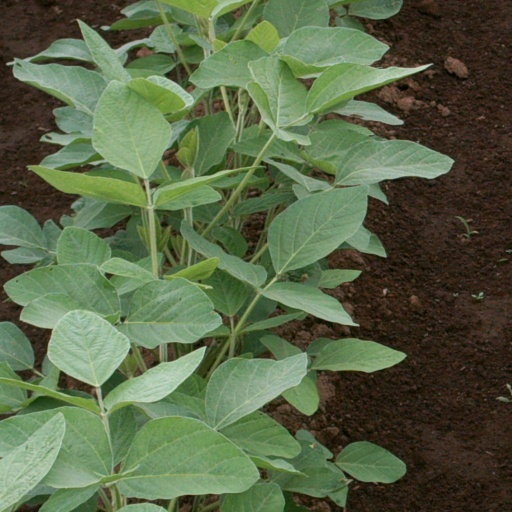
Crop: soybean